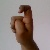
The image shows a hand gesture representing the letter 'X' in Indian Sign Language.